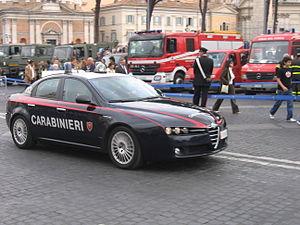
L’Arme des Carabiniers est une force militaire chargée de missions de police et de maintien de l'ordre. Elle constitue une armée depuis 2000, équivalente à l'armée de terre, à la marine ou à l'armée de l'air dans l'armée italienne.